Sezgin Tanrıkulu

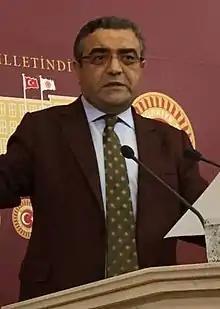

Sezgin Tanrıkulu (born May 27, 1963) is a Turkish human rights lawyer known for his defense of the rights of Kurdish citizens. He is currently serving as an MP in the Turkish Grand Assembly with the Republican People's Party (CHP).